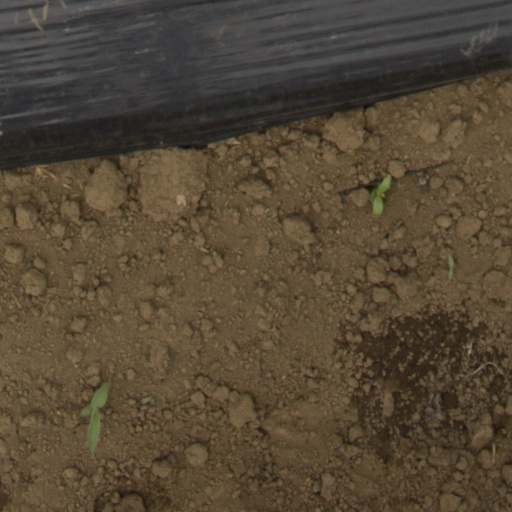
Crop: Jerusalem artichoke